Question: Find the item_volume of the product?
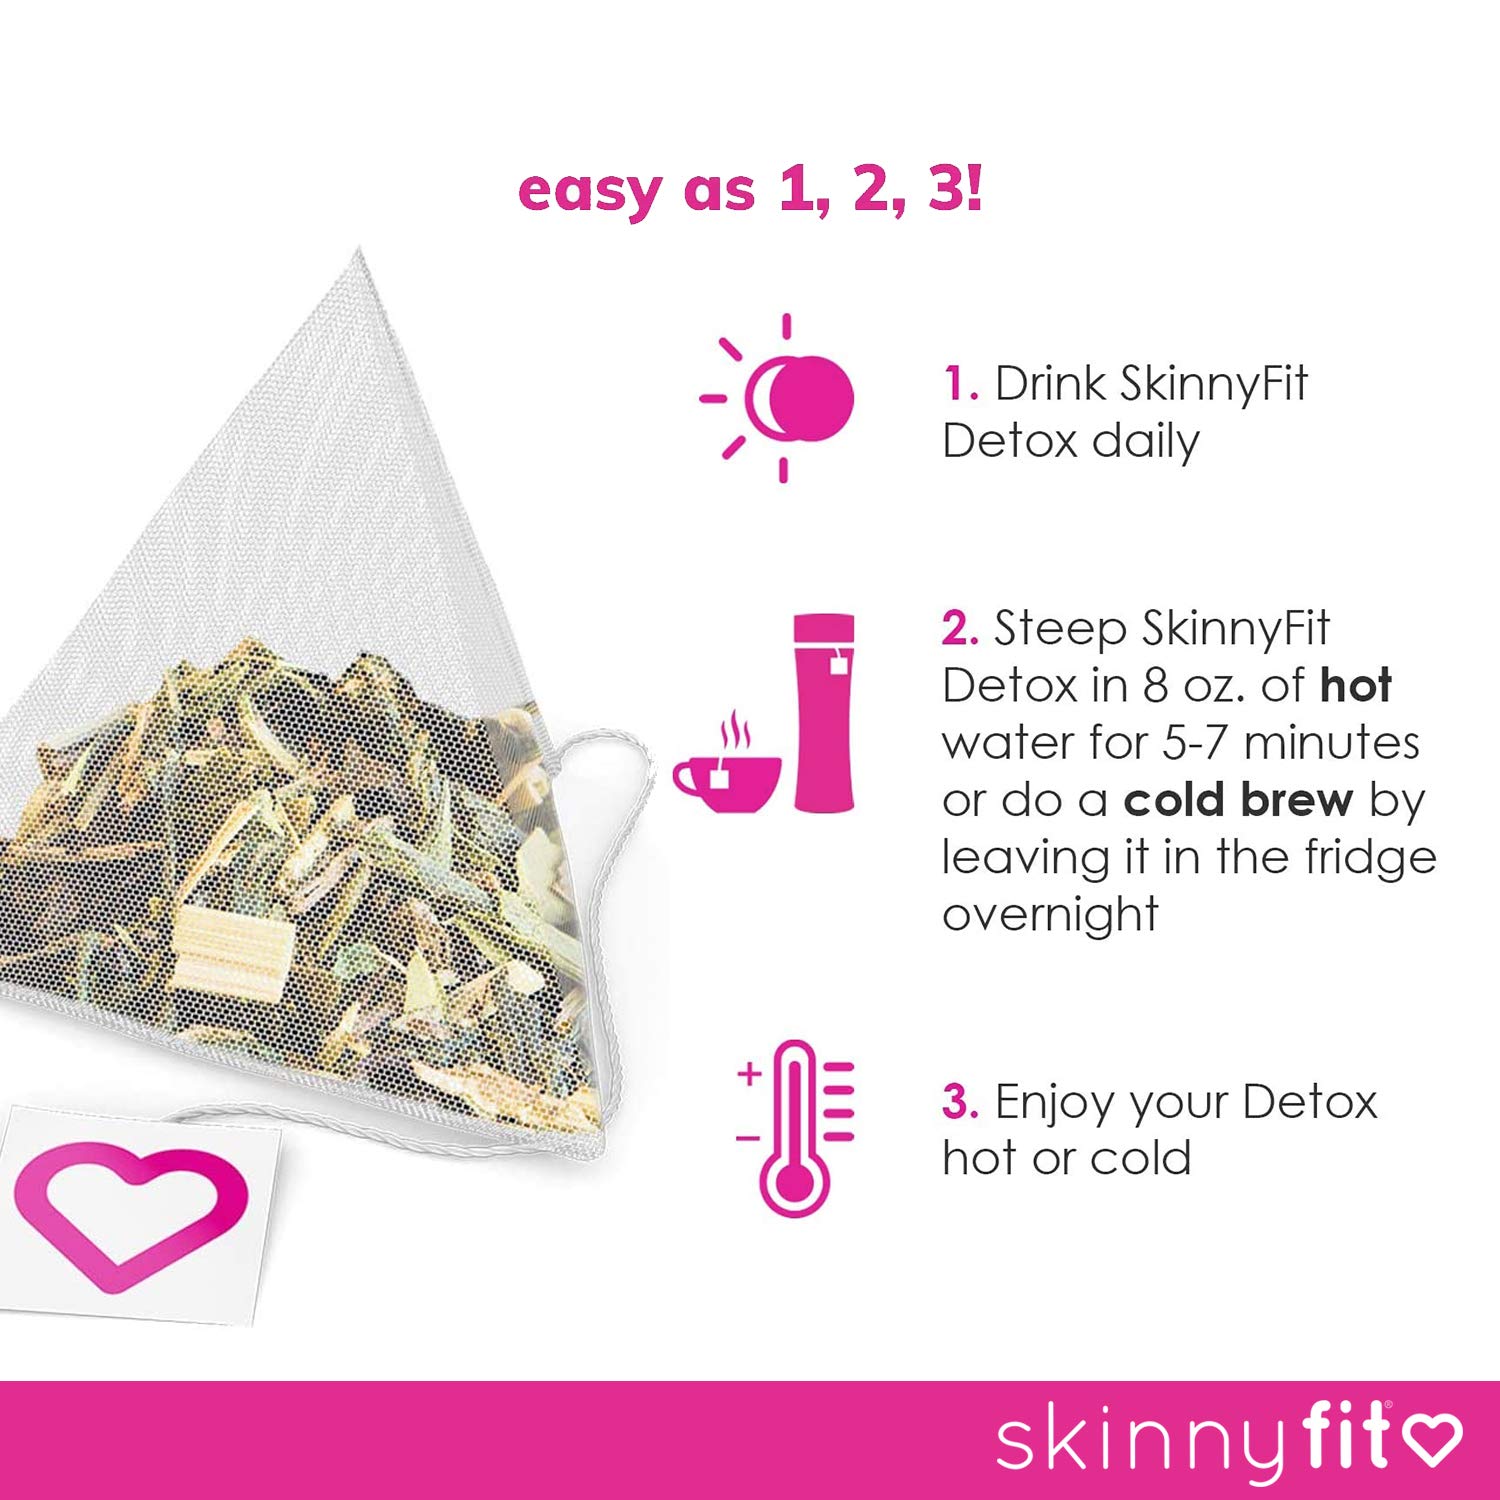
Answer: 8.0 fluid ounce